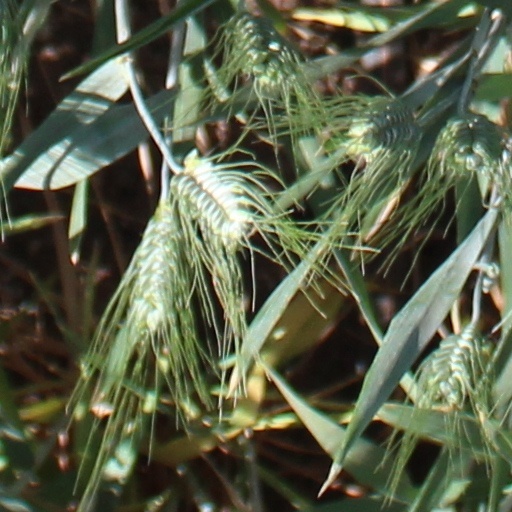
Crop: wheat